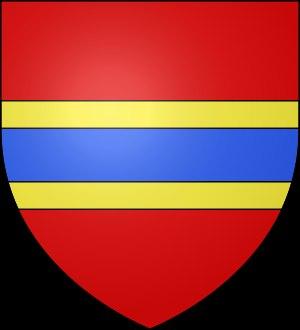
Franz Dietrich von Ditfurth, fut un des plus célèbres francs-maçons allemands du XVIIIᵉ siècle. Il naquit à Dankersen sur le Weser en 1738 et mourut en 1813. Il avait étudié le droit et fit une carrière juridique et administrative en tant qu'assesseur à la Chancellerie de Wolfenbüttel.